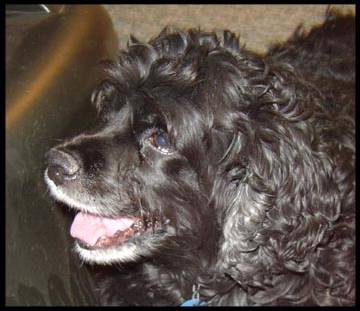
Label: dog